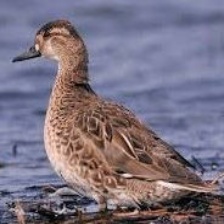
Species: BAIKAL TEAL
Scientific name: ANAS FORMOSA
ImageNet parent category: drake